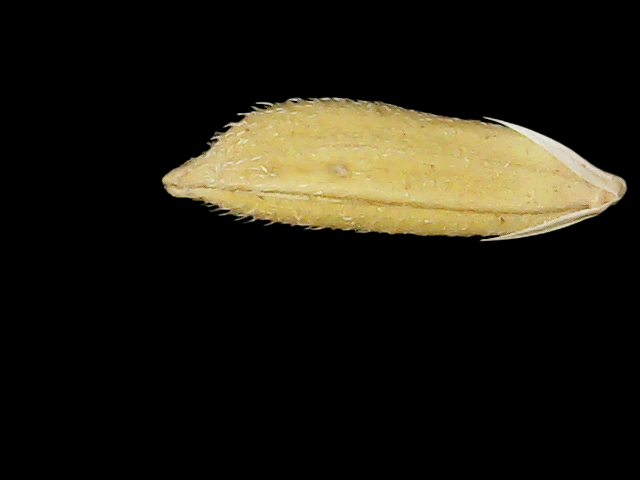
Rice variety: Binadhan17